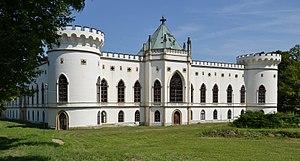
Veľké Uherce est un village de Slovaquie situé dans la région de Trenčín.